BRP Miguel Malvar (PS-19)

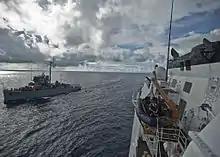
BRP "Miguel Malvar" (PS 19) steams alongside the national security cutter USCGC "Waesche" (WMSL 751) during a replenishment at sea approach (RASAP) training event at CARAT 2012 - Philippines.

In August 2011, the "Miguel Malvar" conducted rescue operations on a distressed vessel in the province of Tawi-Tawi. She rescued around 60 passengers from the wooden-hulled vessel M/L "Virginia" and towed the said ship to a pier in Bongao, Tawi-Tawi.